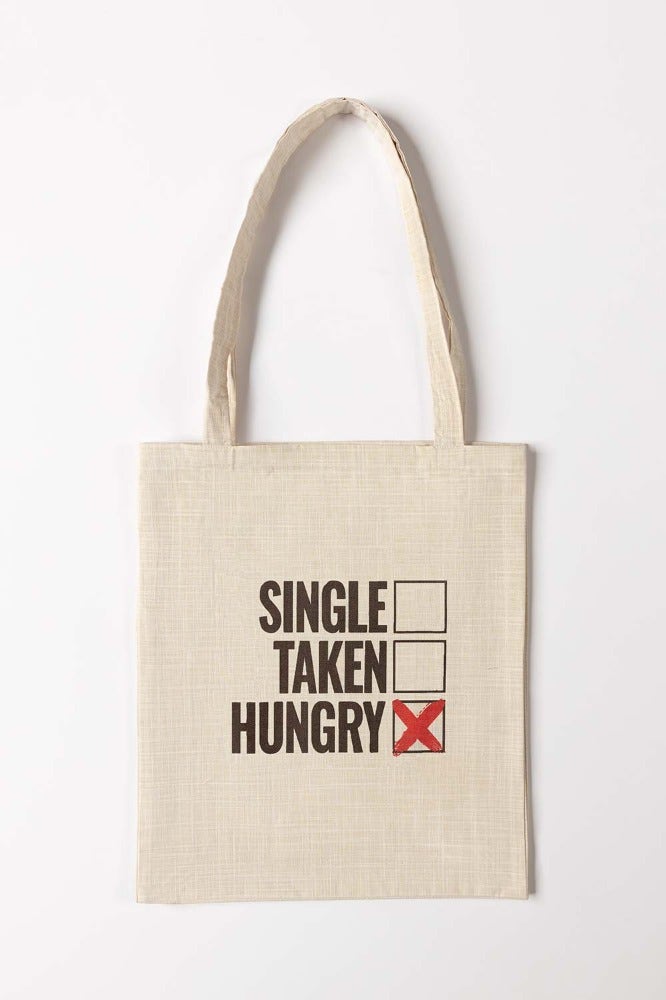
natural single taken hungry canvas tote